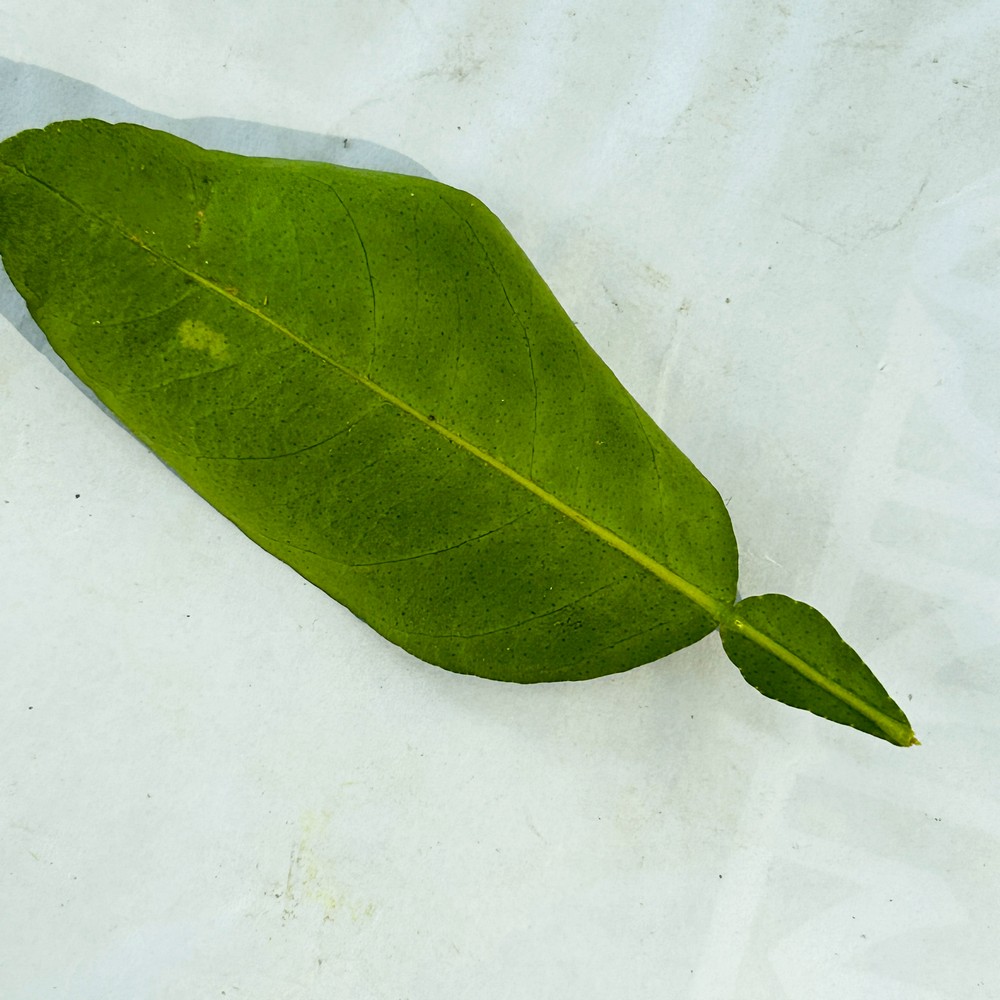
Label: Healthy Leaf